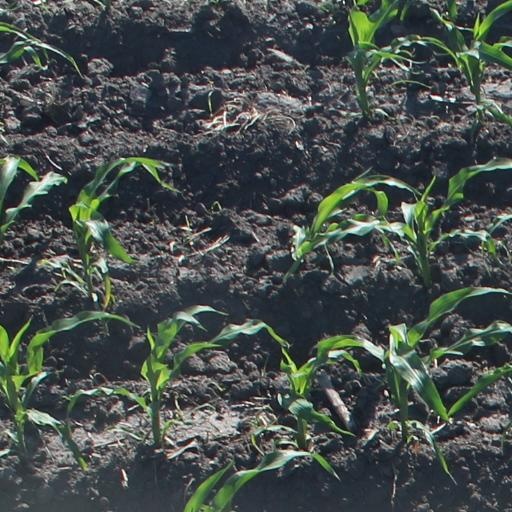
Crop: maize; corn